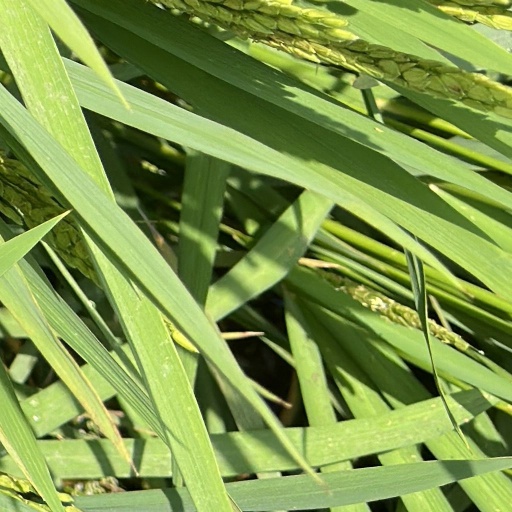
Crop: rice